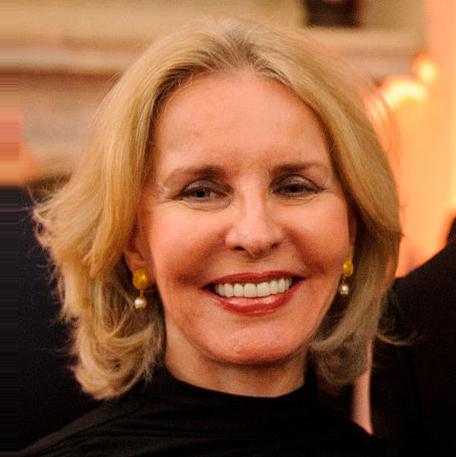
Age: 69